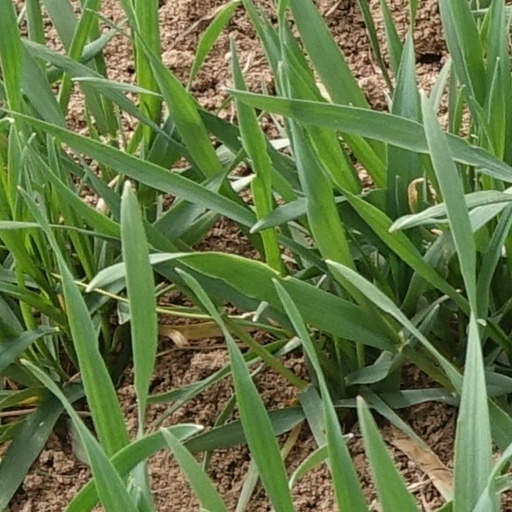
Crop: wheat